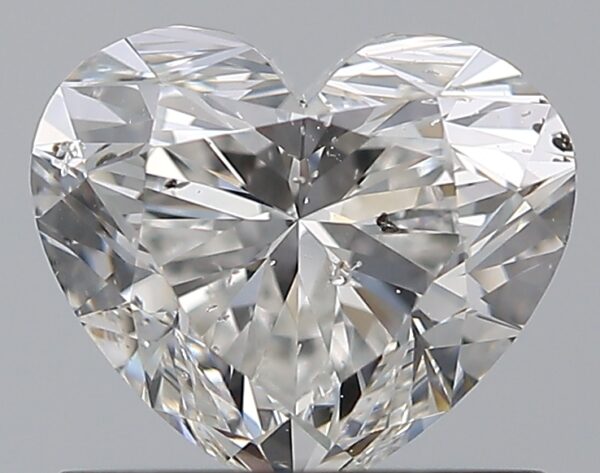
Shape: heart
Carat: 0.91
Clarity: SI2
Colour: G
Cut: EX
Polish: EX
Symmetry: EX
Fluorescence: F
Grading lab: GIA
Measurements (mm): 5.66 x 6.58 x 3.93